Heinz Guderian

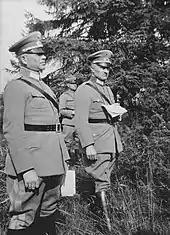
Guderian, left, in Sweden, 1929

In the 1920s, Guderian was introduced to armored warfare tactics by Ernst Volckheim, a World War I tank commander and a prolific writer on the subject. He studied the leading European literature on armored warfare and, between 1922 and 1928, wrote five papers for "Military Weekly", an armed forces journal. While the topics covered were mundane, Guderian related them to why Germany had lost World War I, a controversial subject at the time, and thus raised his profile in the military. There were some trial maneuvers conducted in the Soviet Union and Guderian academically evaluated the results. Britain was experimenting with armoured units under General Percy Hobart, and Guderian kept abreast of Hobart's writings. In 1924, he was appointed as an instructor and military historian at Stettin. As a lecturer he was polarizing; some of his pupils enjoyed his wit, but he alienated others with his biting sarcasm.